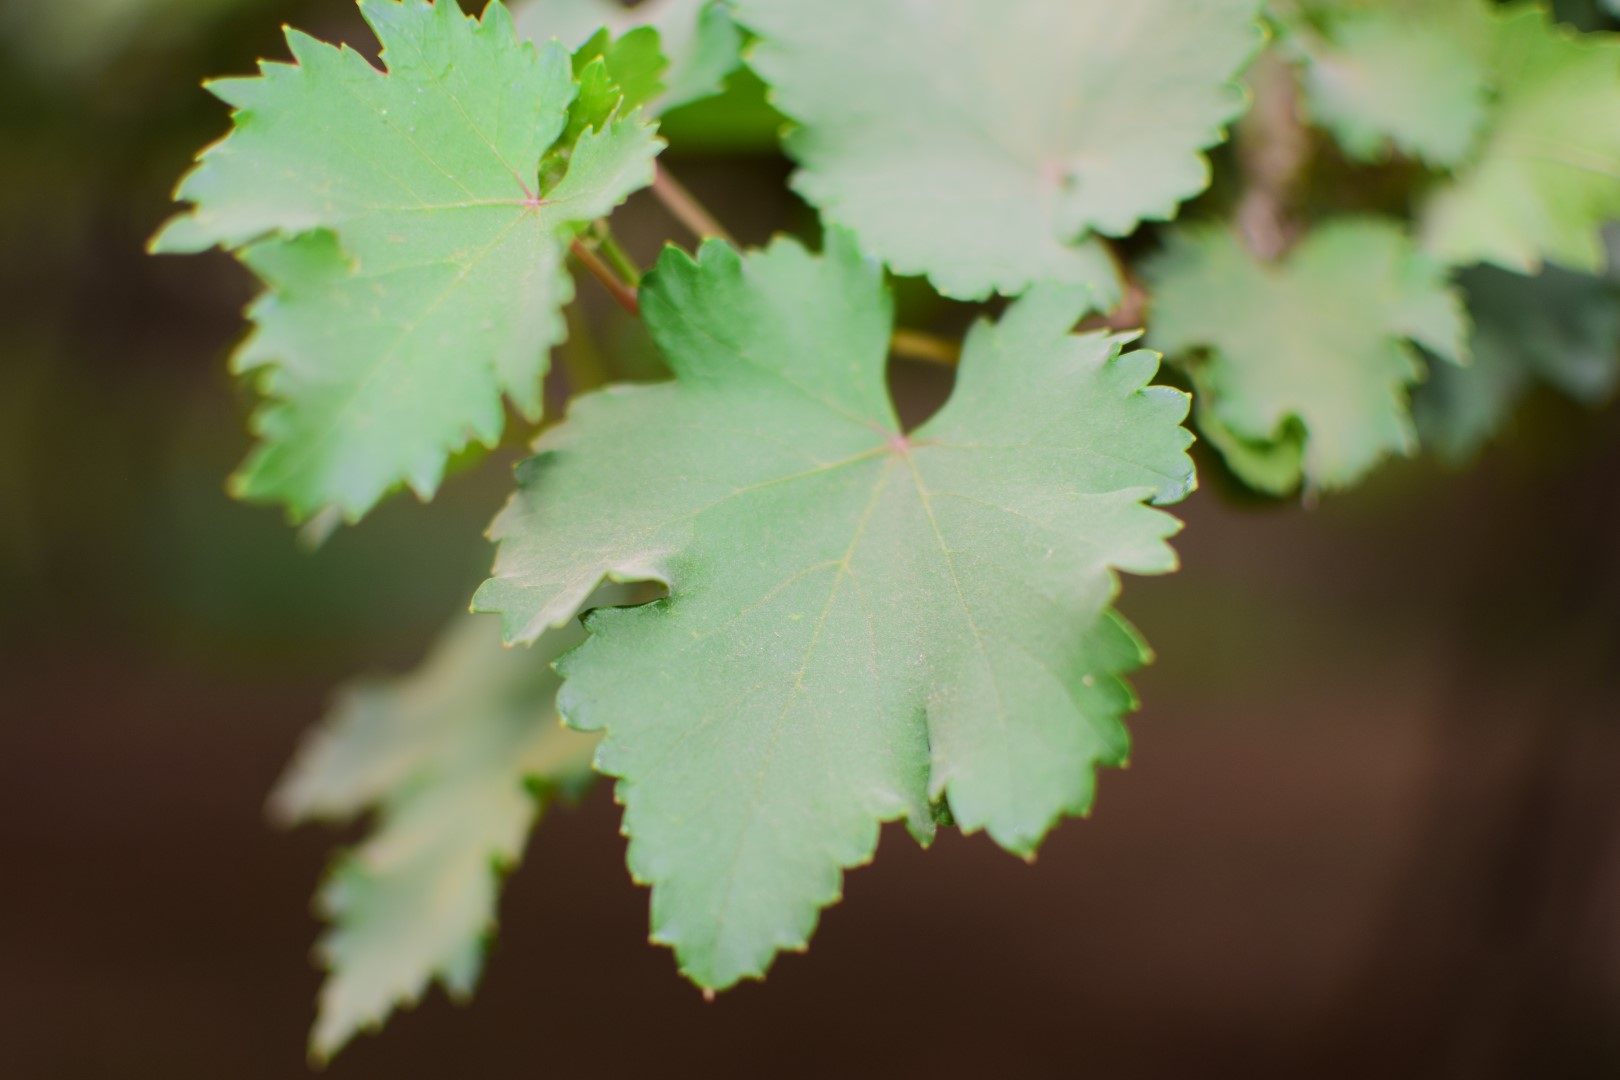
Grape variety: Kamali